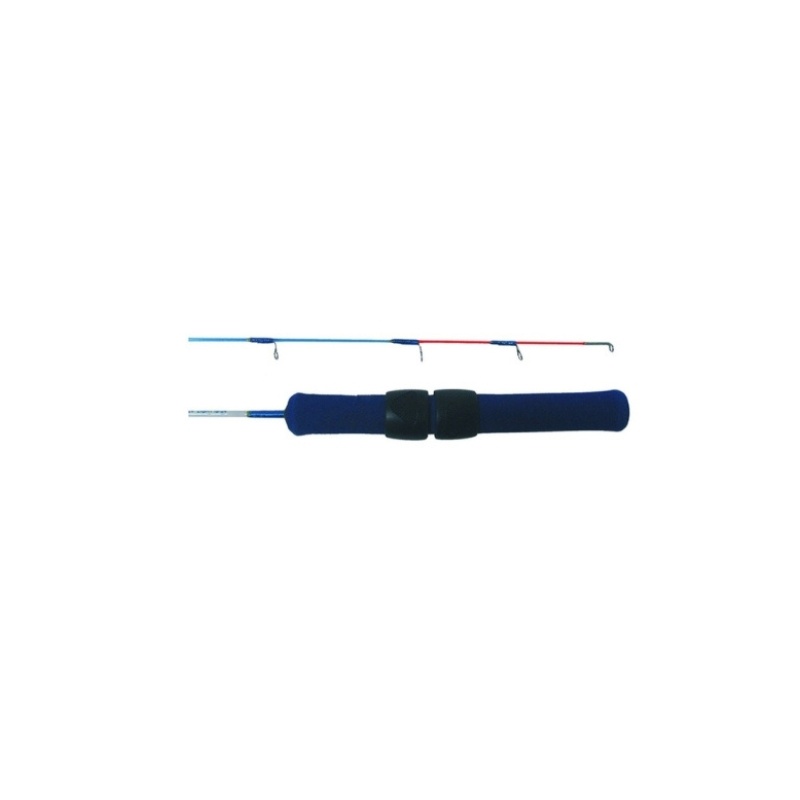
Ice Blue Super Flex Rod
Ice Blue Super Flex Rod UL Action The Ice Blue Super Flex Rod UL Action is a lightweight and sensitive fishing rod designed for ultra-light action fishing. Its flexible construction allows for precise control and enhanced responsiveness, making it ideal for anglers targeting smaller species with finesse. Top Features & Benefits Ultra-light action for exceptional sensitivity and control Flexible design enhances hook-setting and fighting performance Lightweight construction reduces fatigue during long fishing sessions Durable materials ensure long-lasting use in various fishing environments Attractive ice blue finish for a stylish appearance Ideal For Anglers targeting small to medium fish species Those seeking a sensitive rod for finesse fishing techniques Anyone needing a lightweight, durable ultra-light action rod Specifications Product: Ice Blue Super Flex Rod Action: Ultra Light (UL) Material: High-quality composite materials Why It Stands Out Combines sensitivity with strength for precise fishing Lightweight design ideal for extended use without fatigue Durable and stylish rod suited for various fishing conditions
Brand: HT Enterprises
Category: Sporting Goods > Outdoor Recreation > Fishing > Fishing Rods > Ultra-Light Fishing Rods